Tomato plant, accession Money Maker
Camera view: vertical (180 deg); turntable rotation: 210 degrees
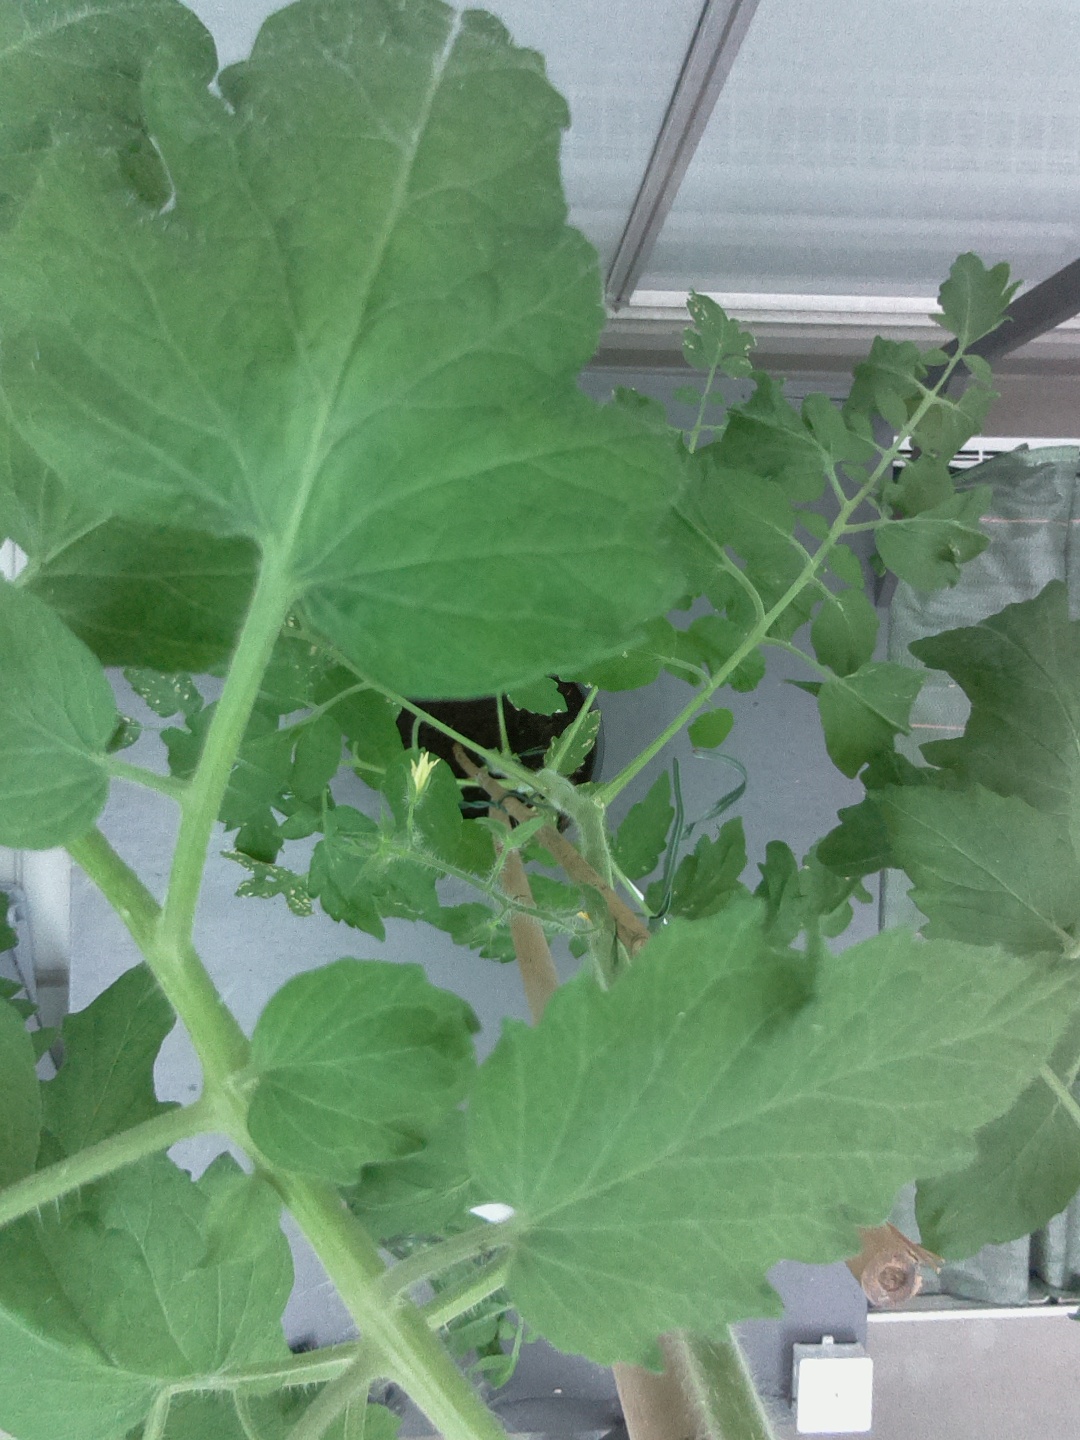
BBCH growth stage 66: Full flowering, 60%-70% of flowers open, more petals falling